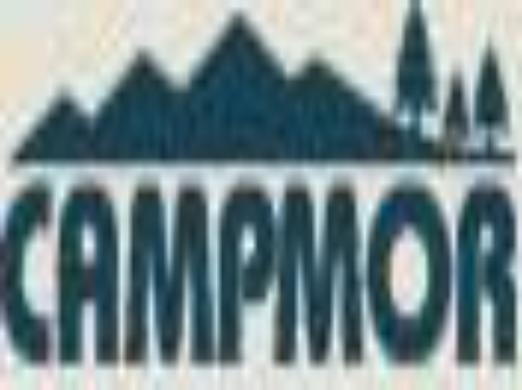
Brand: Campmor
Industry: Clothes